Mohammad Mosaddegh

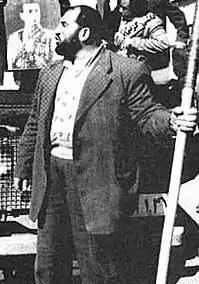
Tehran strongman Shaban Jafari played a major role in Mosaddegh's overthrow.

Soon, massive popular protests, aided by Roosevelt's team, took place across the city and elsewhere with tribesmen at the ready to assist the coup, with anti- and pro-monarchy protesters, both being paid by Roosevelt. By paying mobs to demonstrate, tricking Mossadegh into urging his supporters to stay home, and bribing and mobilising officers against Mossadegh, he was able to force a military confrontation outside Mossadegh's home.